Savannah Protest Movement

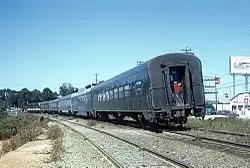

On the same day as the sit-ins, the local NAACP announced a boycott of downtown stores. Black civic leaders announced that the boycotts would target segregated businesses and would continue until these businesses were desegregated. In addition to this, they also demanded the hiring of black workers at levels above menial positions, the desegregation of public drinking fountains and restrooms, and the use of courtesy titles, such as Mr., Mrs., and Miss, instead of simply "boy" or "girl", when referring to African Americans. On March 17, the boycott was temporarily placed on hold as Law and several other activists in Savannah traveled to Sylvania to participate in a hearing of the Sibley Commission, but on March 20, the first mass meeting of the protest movement was held at Bolton Street Baptist Church on West Broad Street. Members at the meeting voted unanimously to officially institute a boycott against downtown businesses, and Law, speaking to an audience of about 1,000 people, stated that the boycotts would continue until integration was achieved. Local churches would serve as regular meeting spots for the duration of the protest, commonly held at either Bolton Street Baptist or St. Philip AME Church.